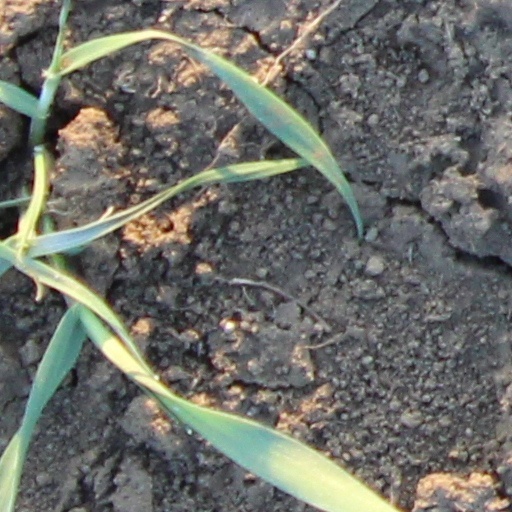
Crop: wheat